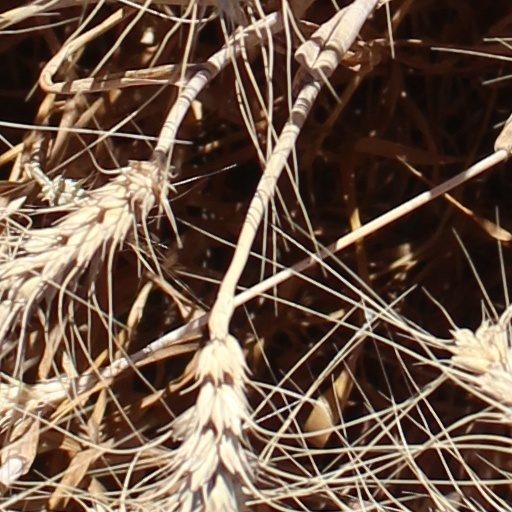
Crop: wheat